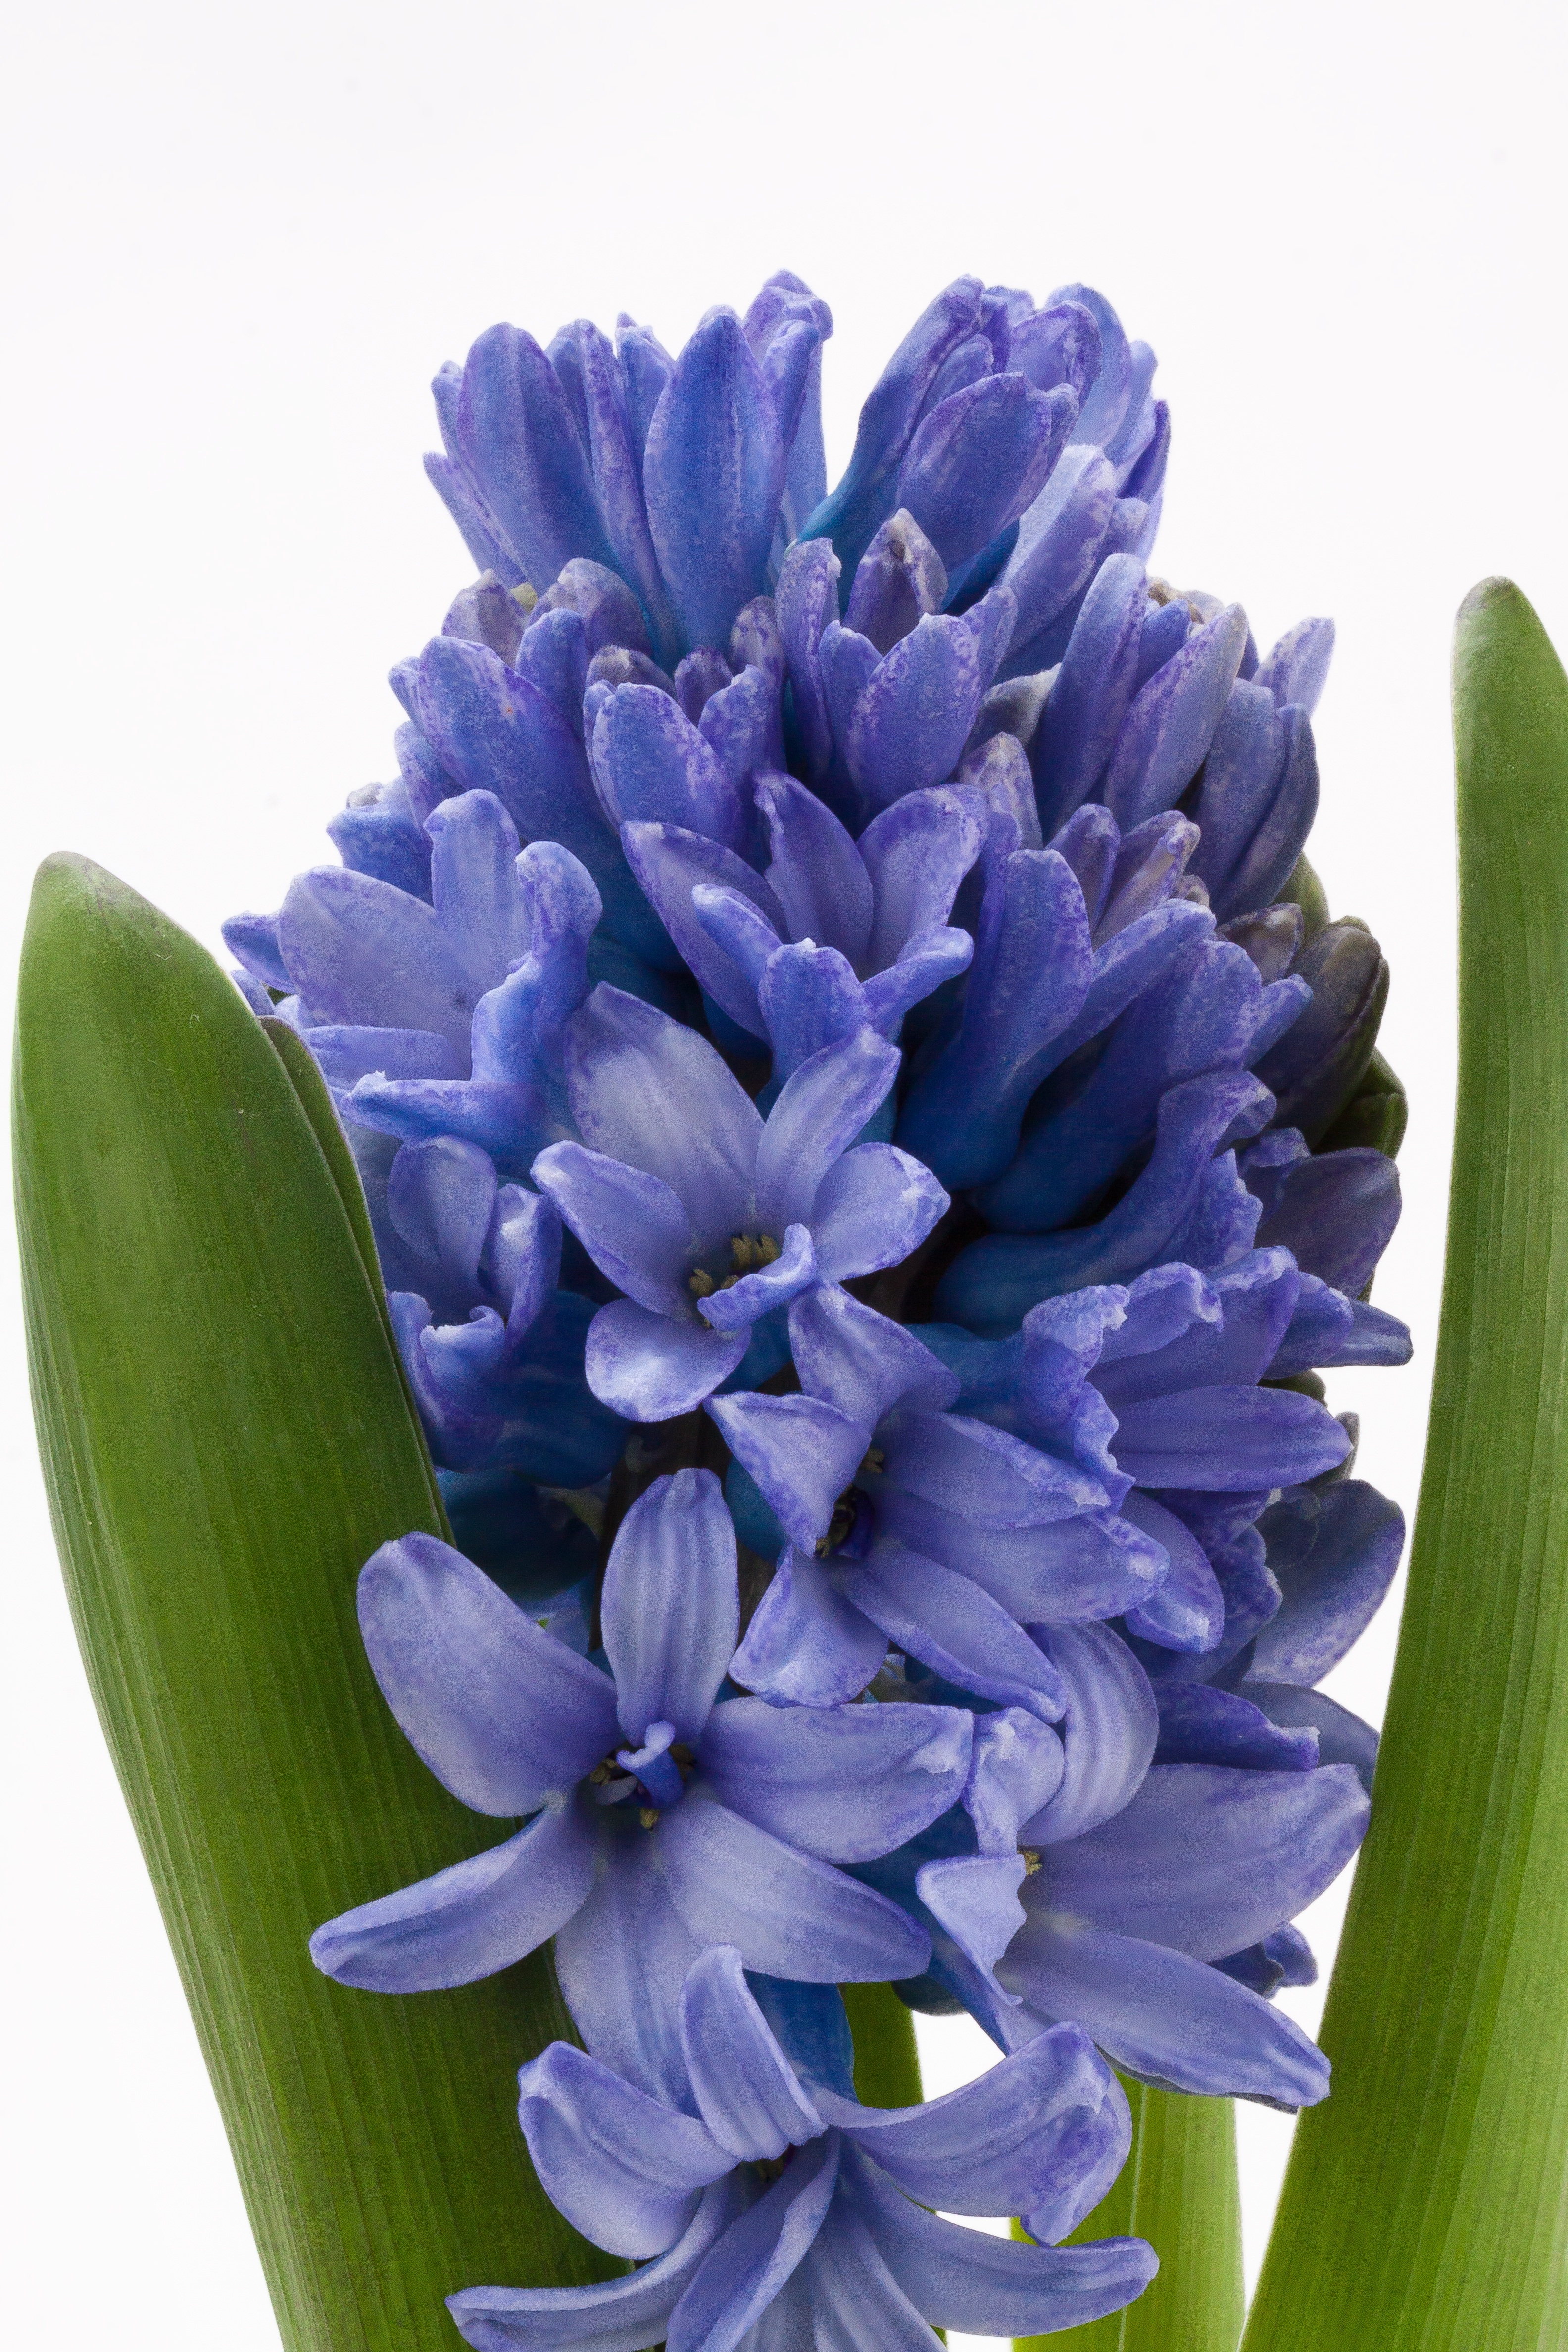
blossom, plant, flower, petal, bloom, spring, macro, blue, hyacinth, fragrance, flowering plant, spring greetings, asparagaceae, asparagus plant, hyacinthus orientalis, plant stem, land plant